Kawaji-Onsen Station

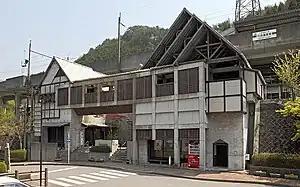
Kawaji-Onsen Station in May 2010

is a railway station in the city of Nikkō, Tochigi, Japan, operated by the Yagan Railway.